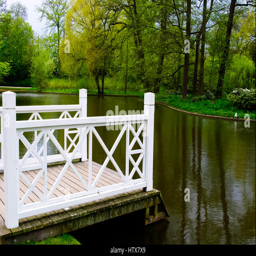
a wooden bridge overlooking a lake